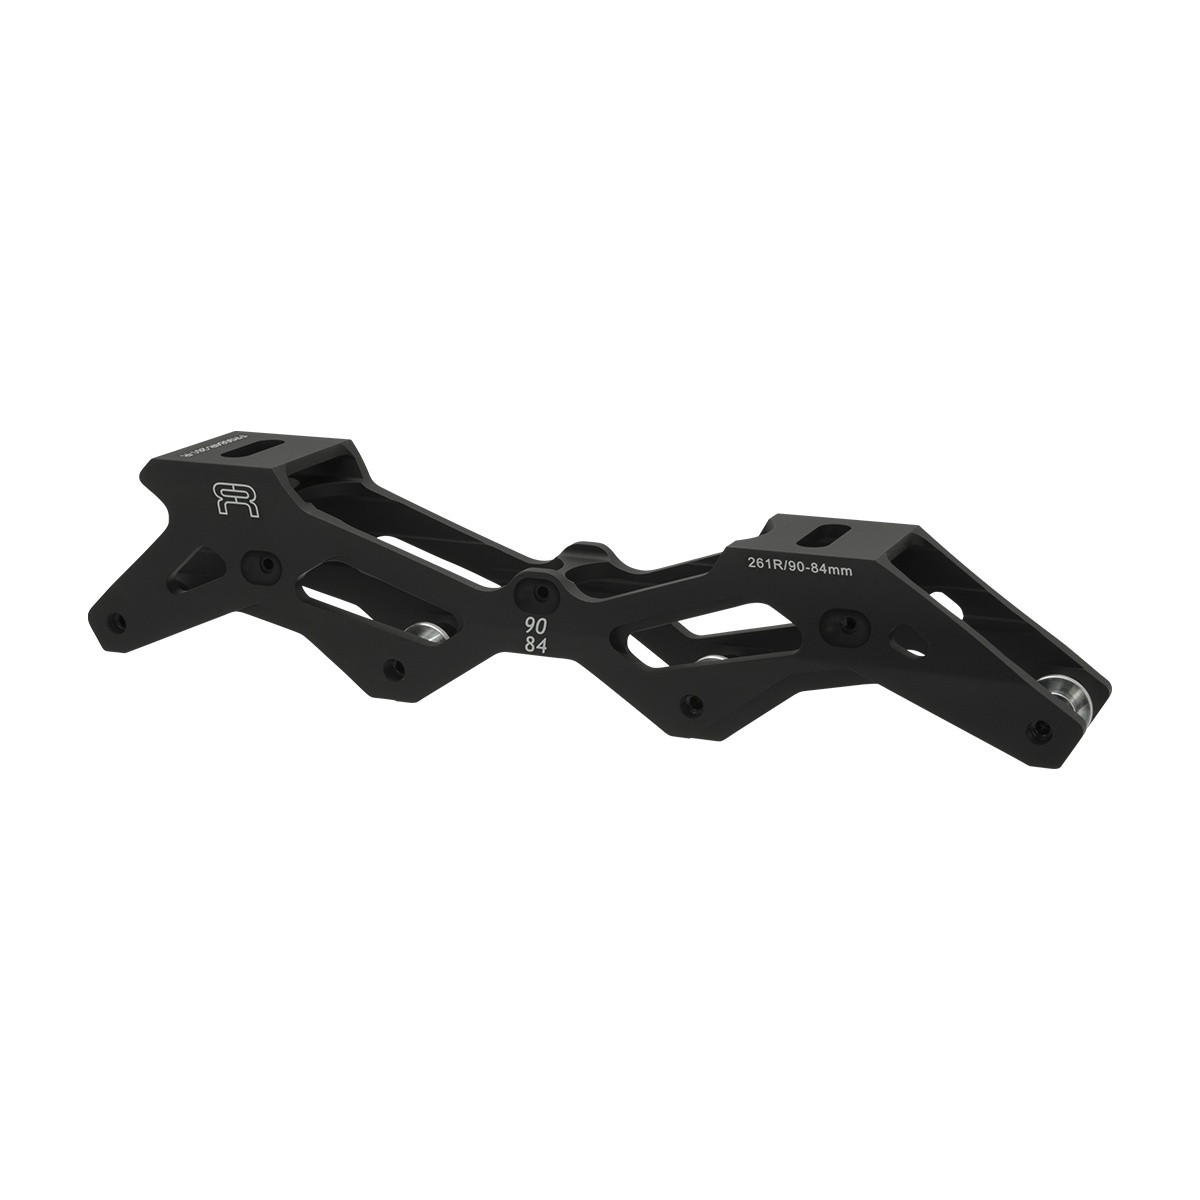
FR Freeride 90/84 Black Rockered Frames - 261mm
The FR Freeride 90/84 Black Rockered Frames in 261mm are designed for a new Freestyle/Freeride trend, with a 165 mounting since there is nothing like this in the market today. It gives the possibility to ride with a lot of mobility in the streets using a big wheeled setup. The frames length is as short as possible and is built to make it so the frame is as low and as close to the boot as possible for maximum control. FR have decided to put a 1mm rocker (Mini Rocker) to gain mobility since they are a longer frame. It makes it so the rider can hit speeds and keep a lot of control at the same time. pair of frames 8 axles 8 spacers 1 tool
Brand: FR Skates
Category: Sporting Goods > Outdoor Recreation > Inline & Roller Skating > Inline Skate Parts